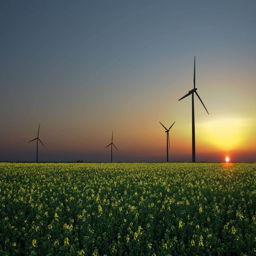
silhouette of wind turbines seen through a field of yellow flowers with a setting sun in the distance .